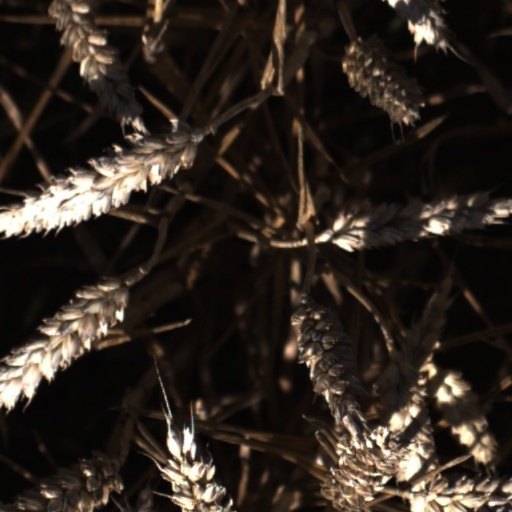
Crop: wheat